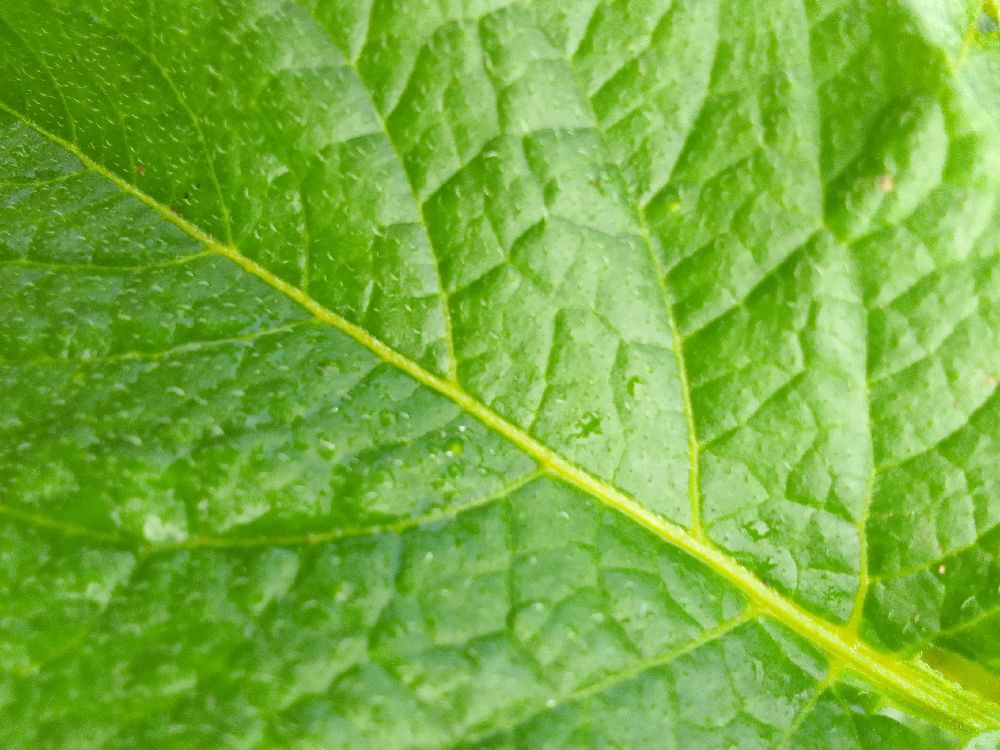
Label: Healthy